Ole Georg Gjøsteen

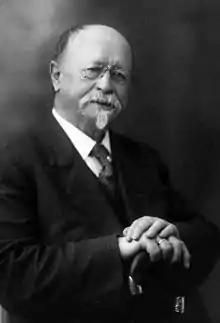
Ole Georg Gjøsteen

Ole Georg Gjøsteen (9 February 1854 – 19 June 1936) was a Norwegian educator and politician for the Norwegian Labour Party.